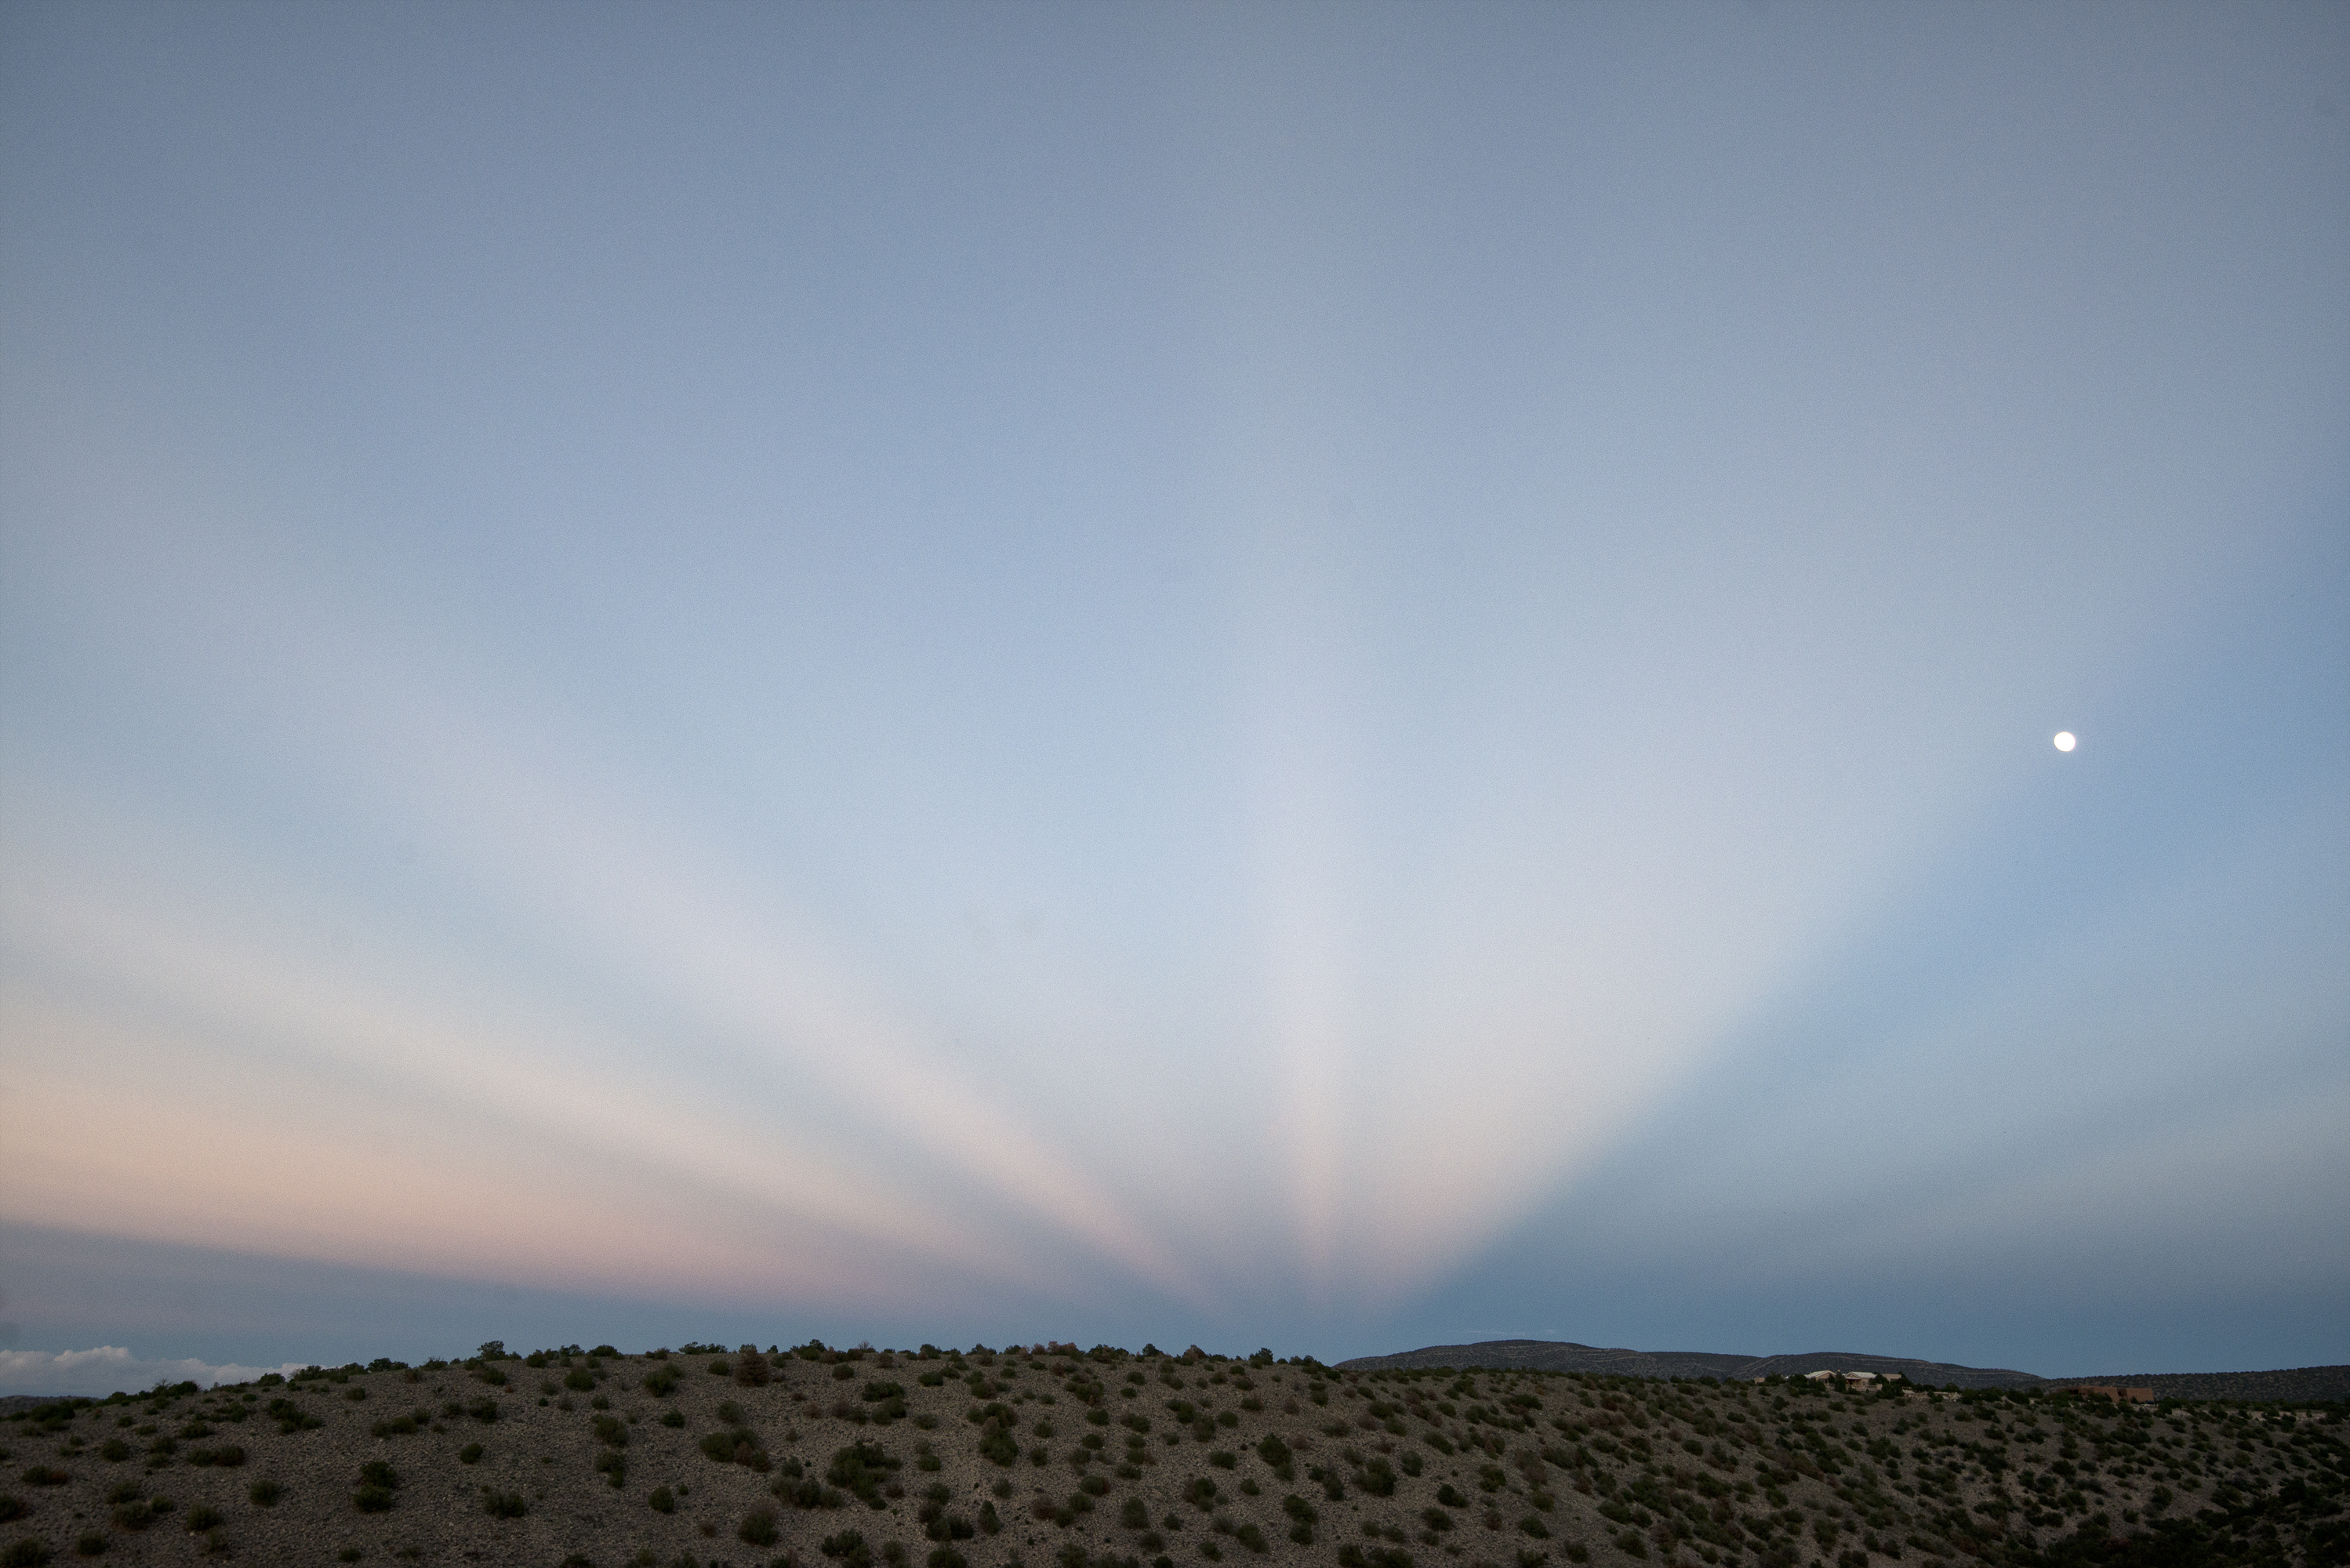
sea, horizon, mountain, light, cloud, sky, sun, sunrise, sunset, sunlight, morning, dawn, atmosphere, dusk, rays, nikond800e, anticrepuscular, astronomical object, meteorological phenomenon, atmospheric phenomenon, atmosphere of earth